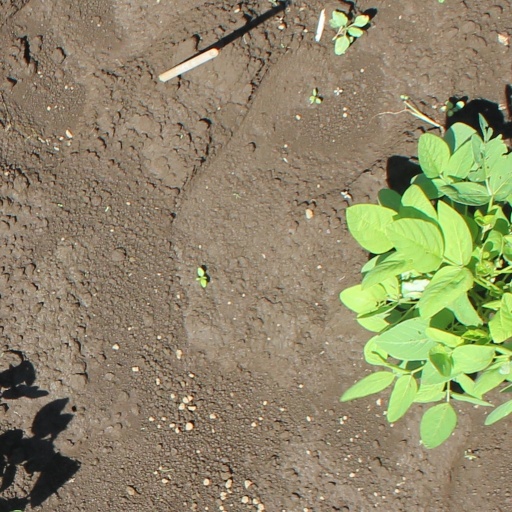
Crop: soybean